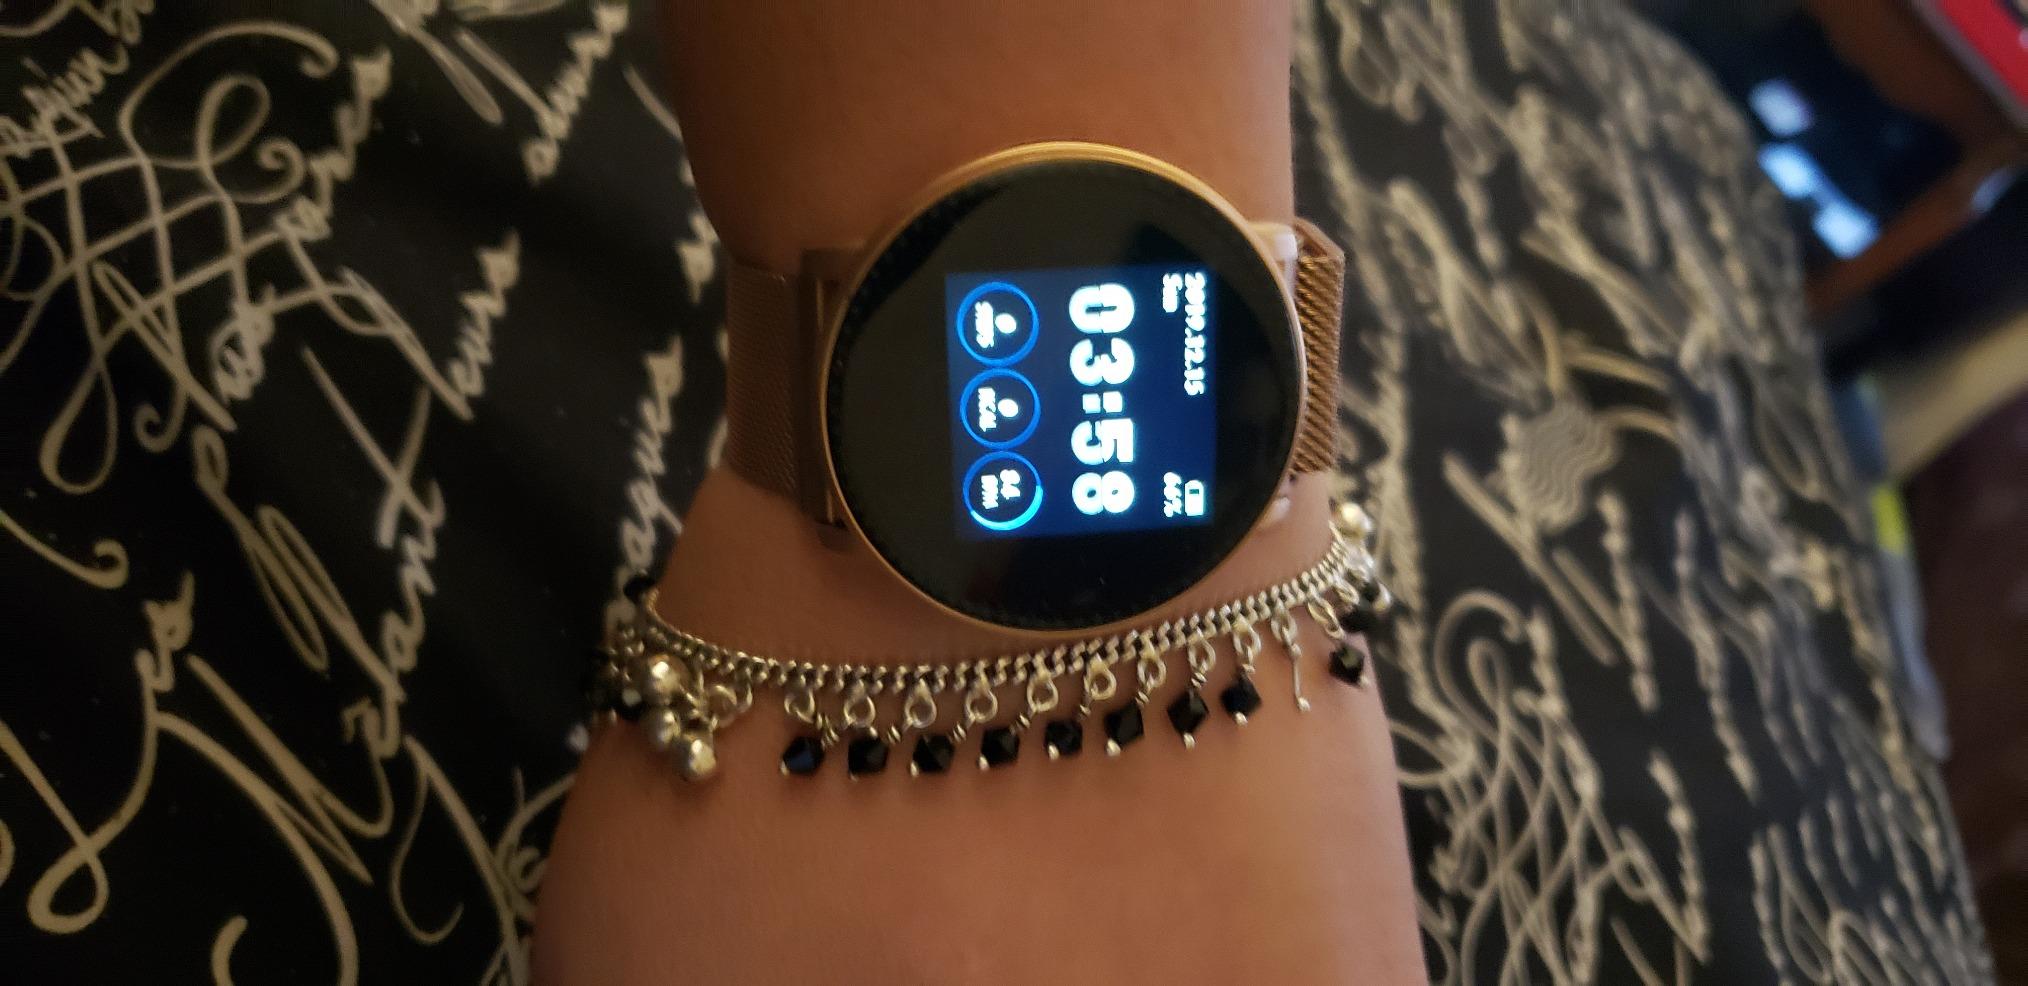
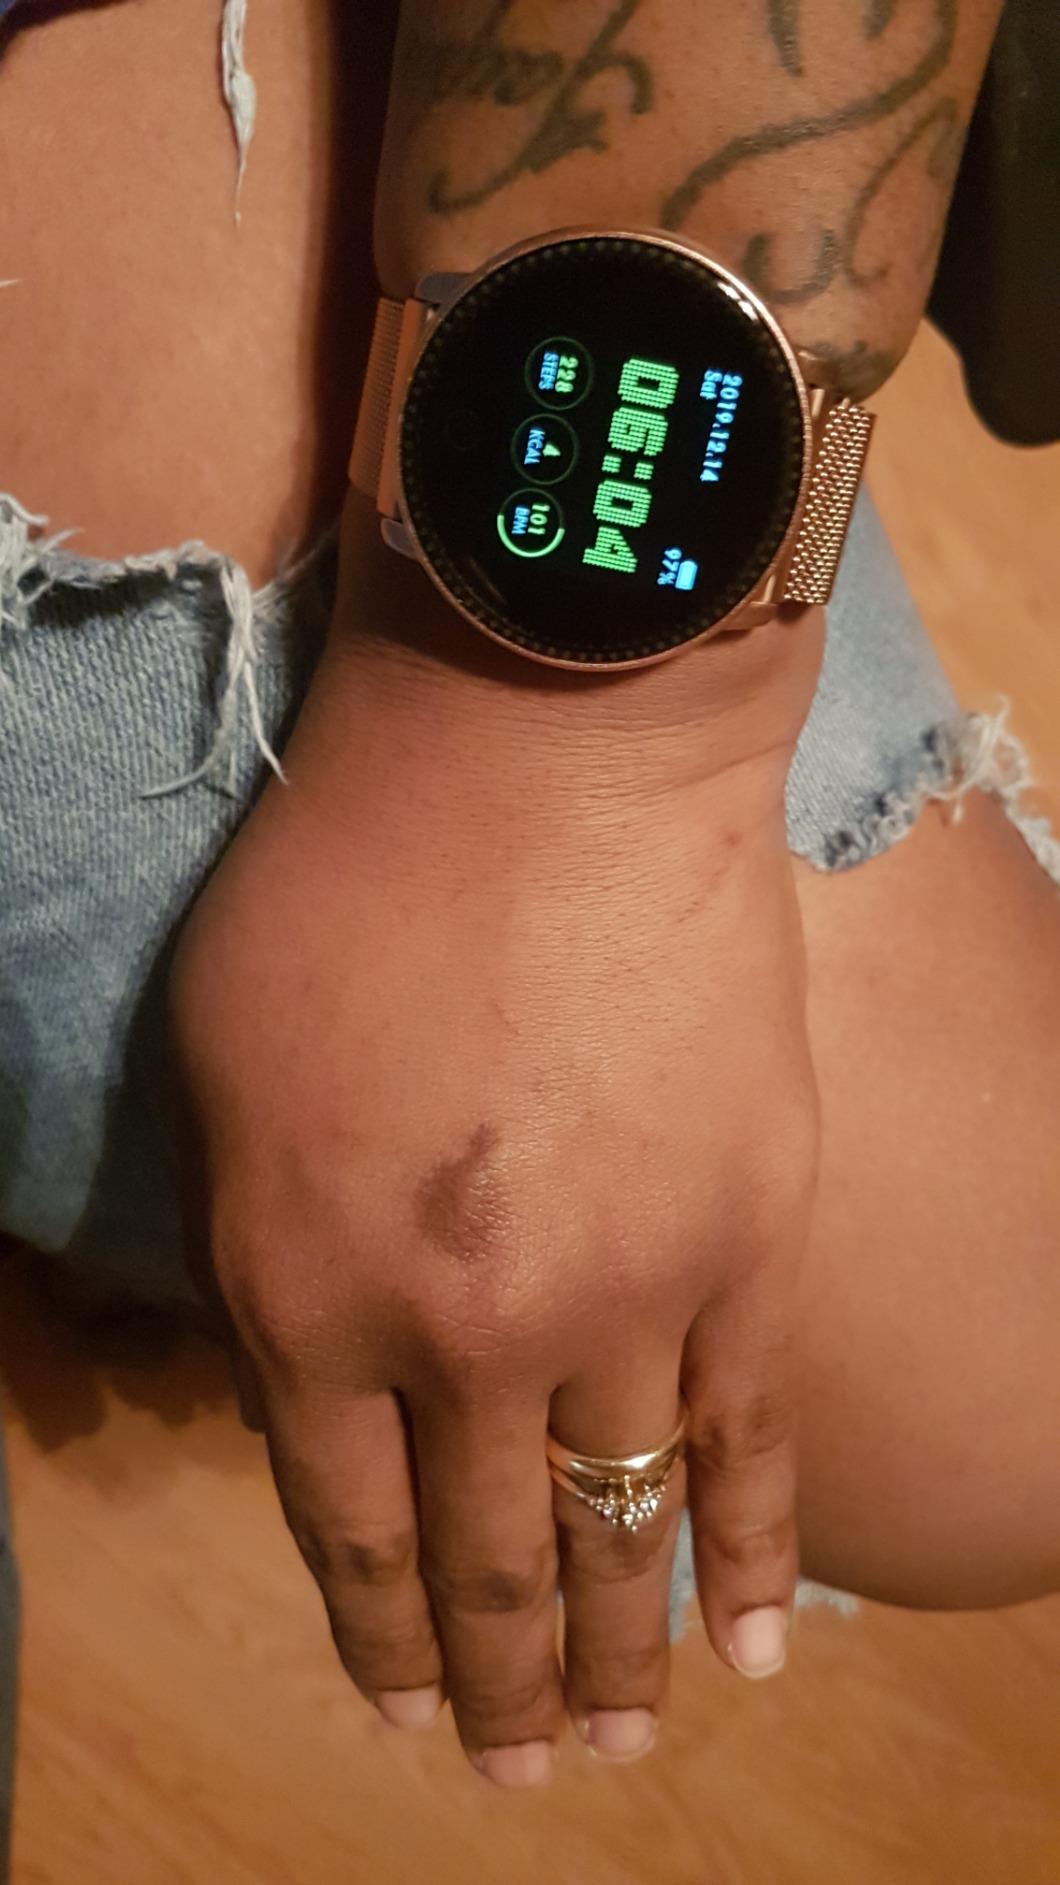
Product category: smartwatch
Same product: yes